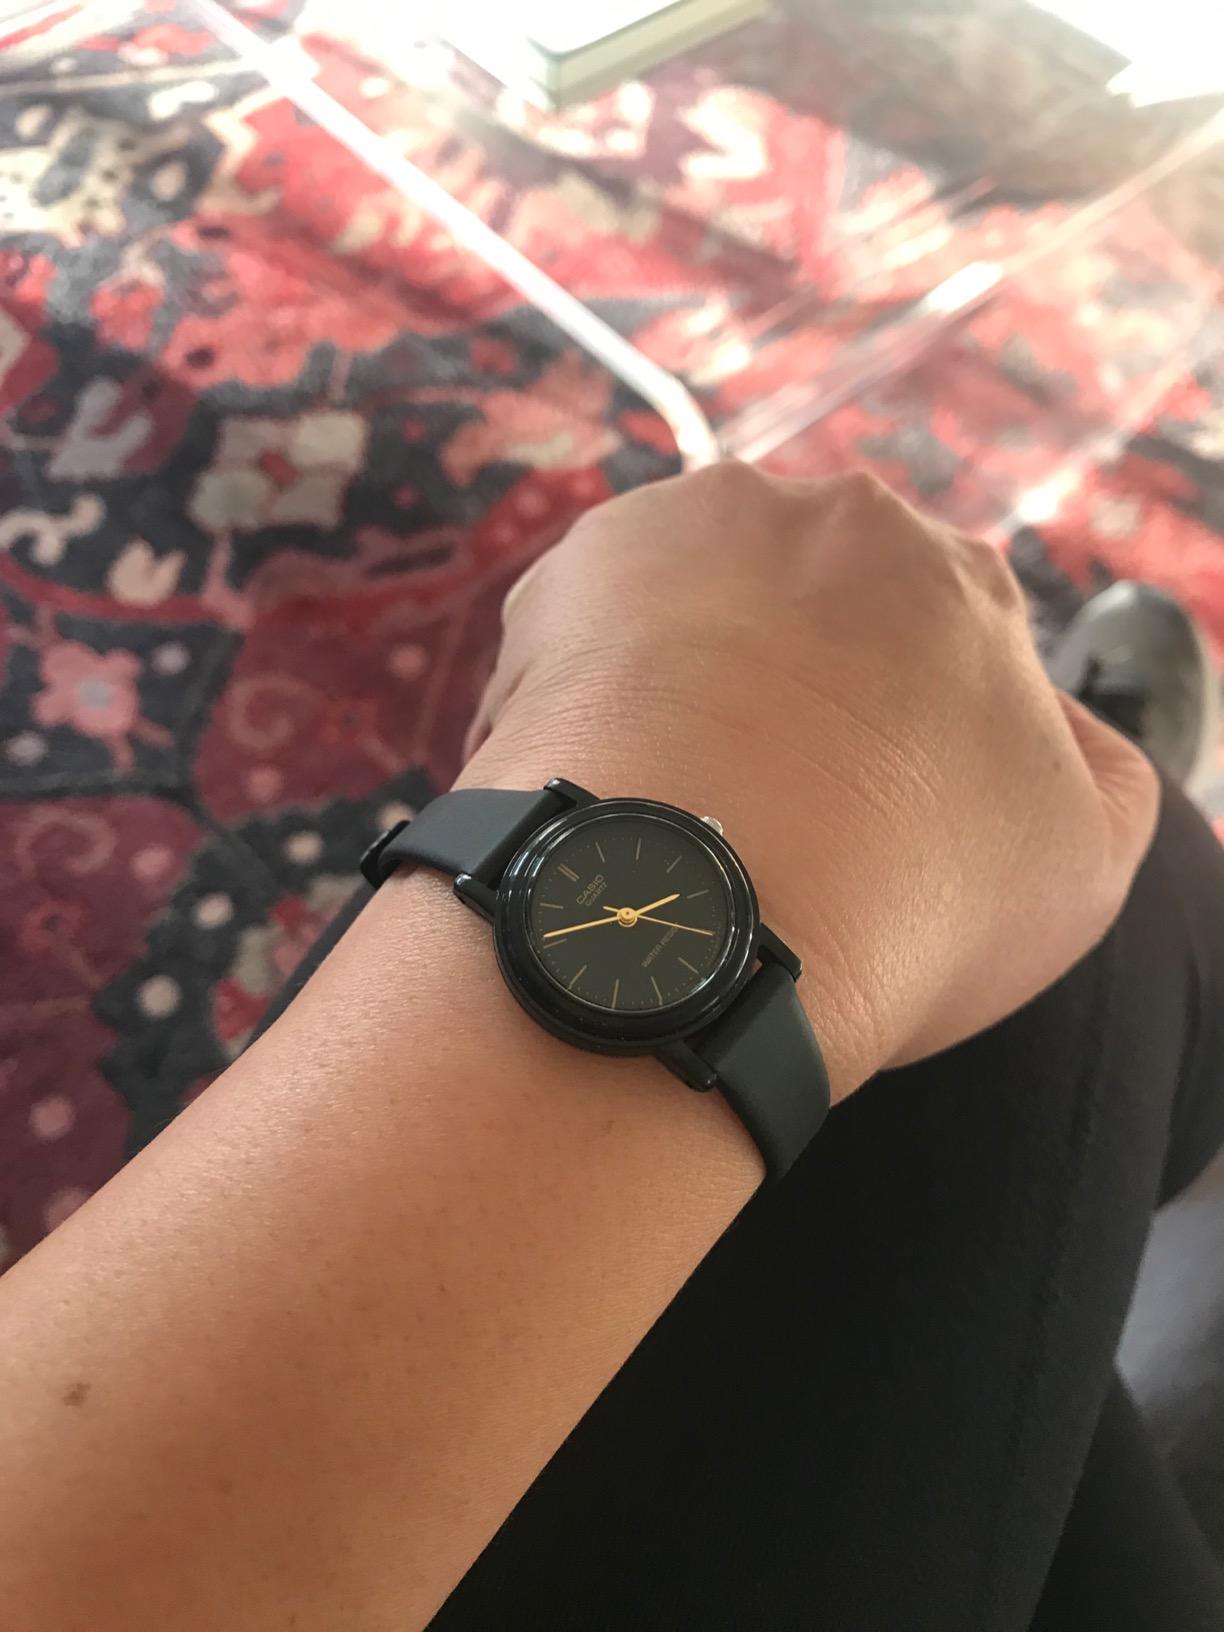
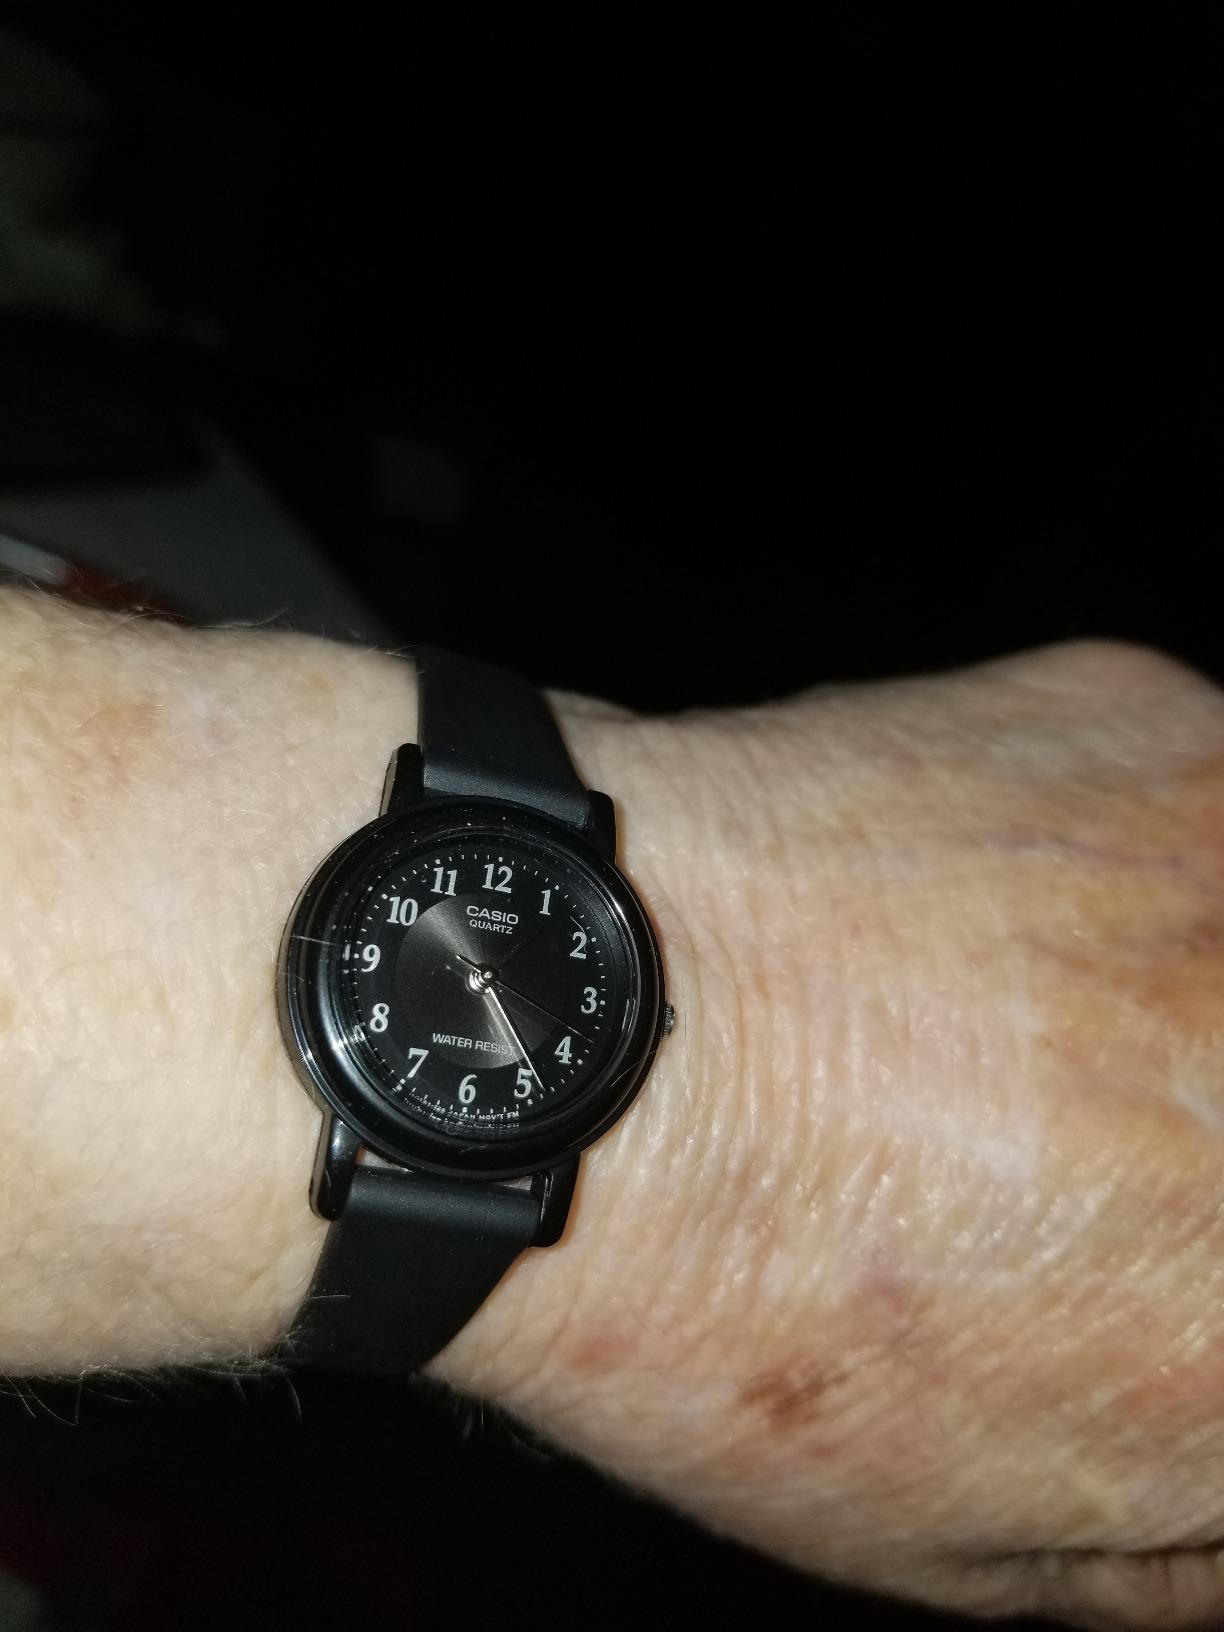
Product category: accessories_watch
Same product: no